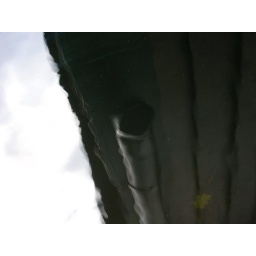
Reflection of the sky above in a water barrel.